Foreign domestic helpers in Hong Kong

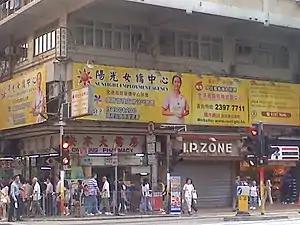
Advertising for agency specialising in foreign domestic helpers in North Point, Hong Kong

Foreign domestic helpers in Hong Kong are domestic workers employed by Hongkongers, typically families. They comprise five percent of Hong Kong's population, and about 98.5% of them are women. In 2019, there were 400,000 foreign domestic helpers in the territory. Required by law to live in their employer's residence, they perform household tasks such as cooking, serving, cleaning, dishwashing and child care.